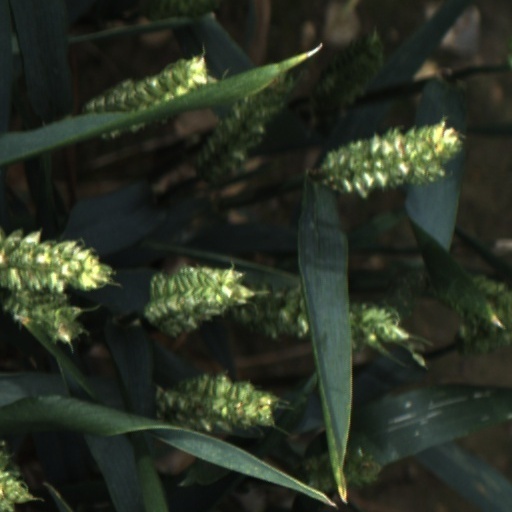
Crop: wheat